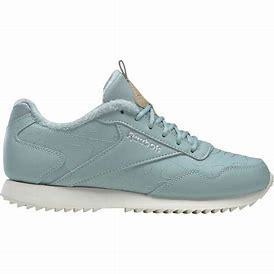
Brand: Reebok
Model: Royal Glide Ripple